Antron Dillon

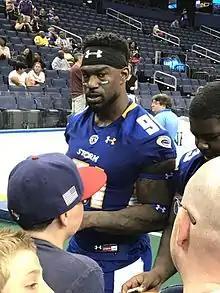
Dillon in 2017

Antron Dwayne Dillon (born June 7, 1985) is a former American football defensive lineman. He played college football at the University of North Alabama and attended Independence High School in Independence, Louisiana. He has also been a member of the Arizona Rattlers, Portland Thunder, Los Angeles KISS, Jacksonville Sharks and Tampa Bay Storm.